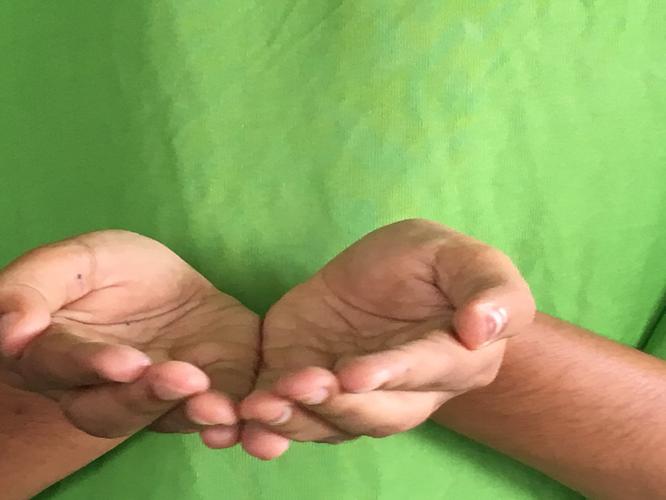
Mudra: Pushpaputa
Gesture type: double_hand